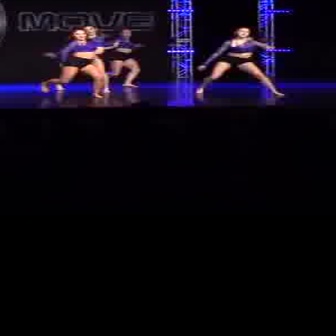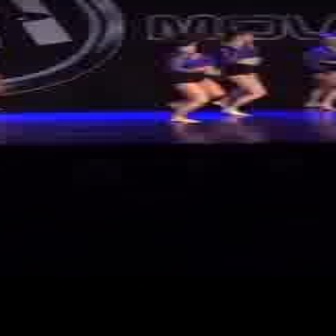
  Please identify the target specified by the bounding box [34,23,110,98] in the first image and locate it in the second image. Return the coordinates in [x_min,y_min,x_max,y_max] format.
Answer: [151,32,244,125]